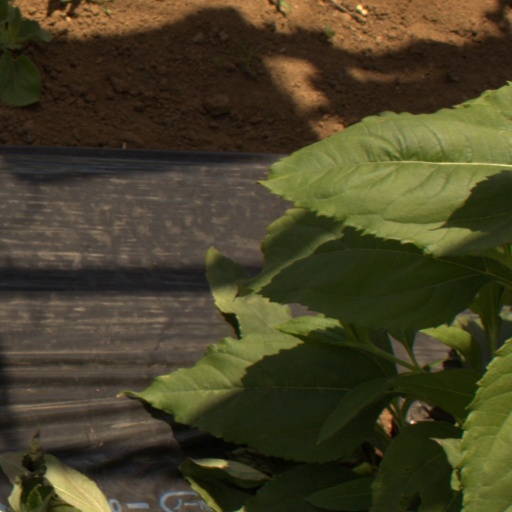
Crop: Jerusalem artichoke